Cuisine of Hawaii

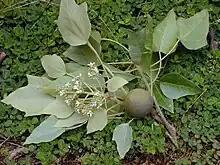
"Kukui" foliage, flowers, and nut (candlenut) was brought to Hawaii by Polynesians.

Sea salt was a common condiment in ancient Hawaii, and "inamona", a relish made of roasted, mashed "kukui" nutmeats, sea salt and sometimes mixed with seaweeds, often accompanied the meals.